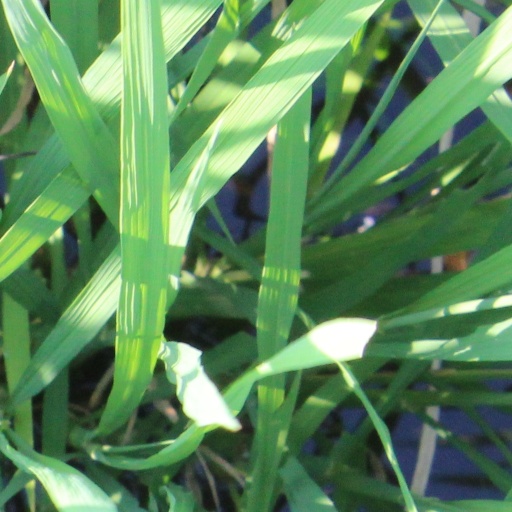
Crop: rice